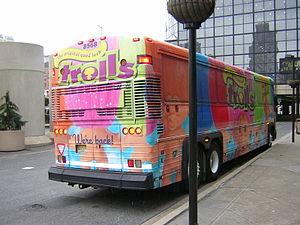
Le Salon du jouet de New York ou American International Toy Fair est une convention annuelle de l'industrie du jouet organisé à la mi-février, dans la ville de New York prenant place au Jacob K. Javits Convention Center et dans différentes salles d'exposition de la ville. L'événement est réservé exclusivement aux professionnels de la branche du jouet, aux représentants de la presse ainsi qu’aux sociétés invitées. L’organisation du salon est à la charge de la Toy Industry Association. Les organisateurs du salon le décrivent comme le plus grand salon du jouet de l'hémisphère Occidental.